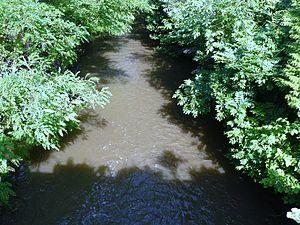
Le bras de la Bruche
Duttlenheim est une commune française située dans le département du Bas-Rhin, en région Grand Est.